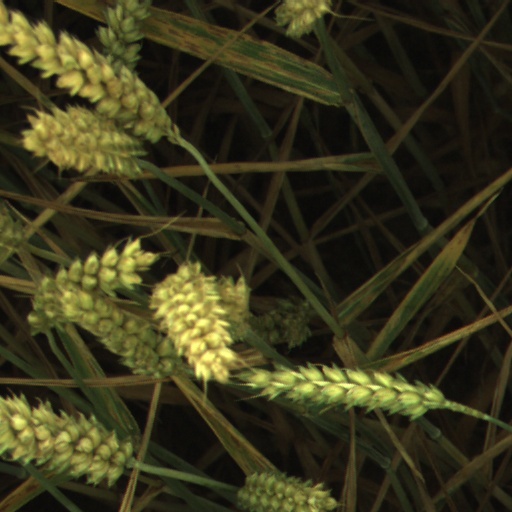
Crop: wheat